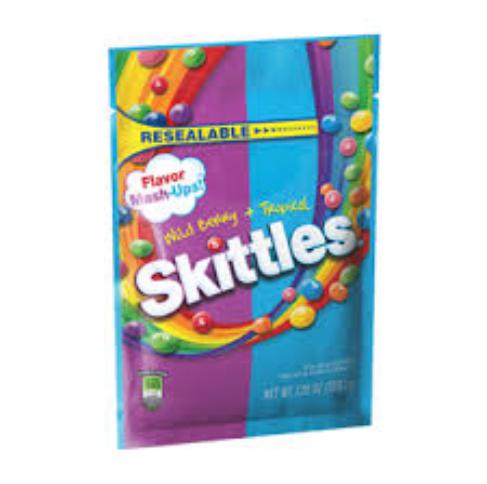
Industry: Food